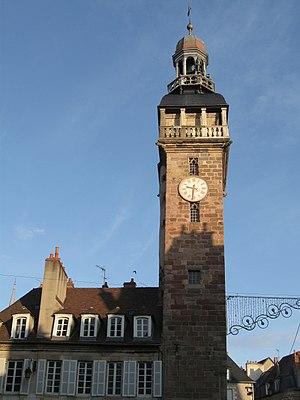
Tour Jacquemart, Moulins, Allier, France